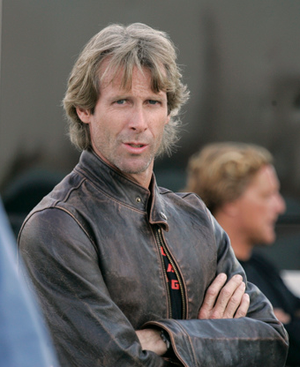
Michael Bay
Bay under optagelserne til Transformers i oktober 2006.
Michael Benjamin Bay er en amerikansk filminstruktør, skuespiller og producer. Bay er bedst kendt for at lave dyre actionfilm med rigelige mængder af eksplosioner, såsom Transformers, Armageddon, The Rock, Pearl Harbor, Bad Boys, Bad Boys II og Transformers: Revenge of the Fallen.